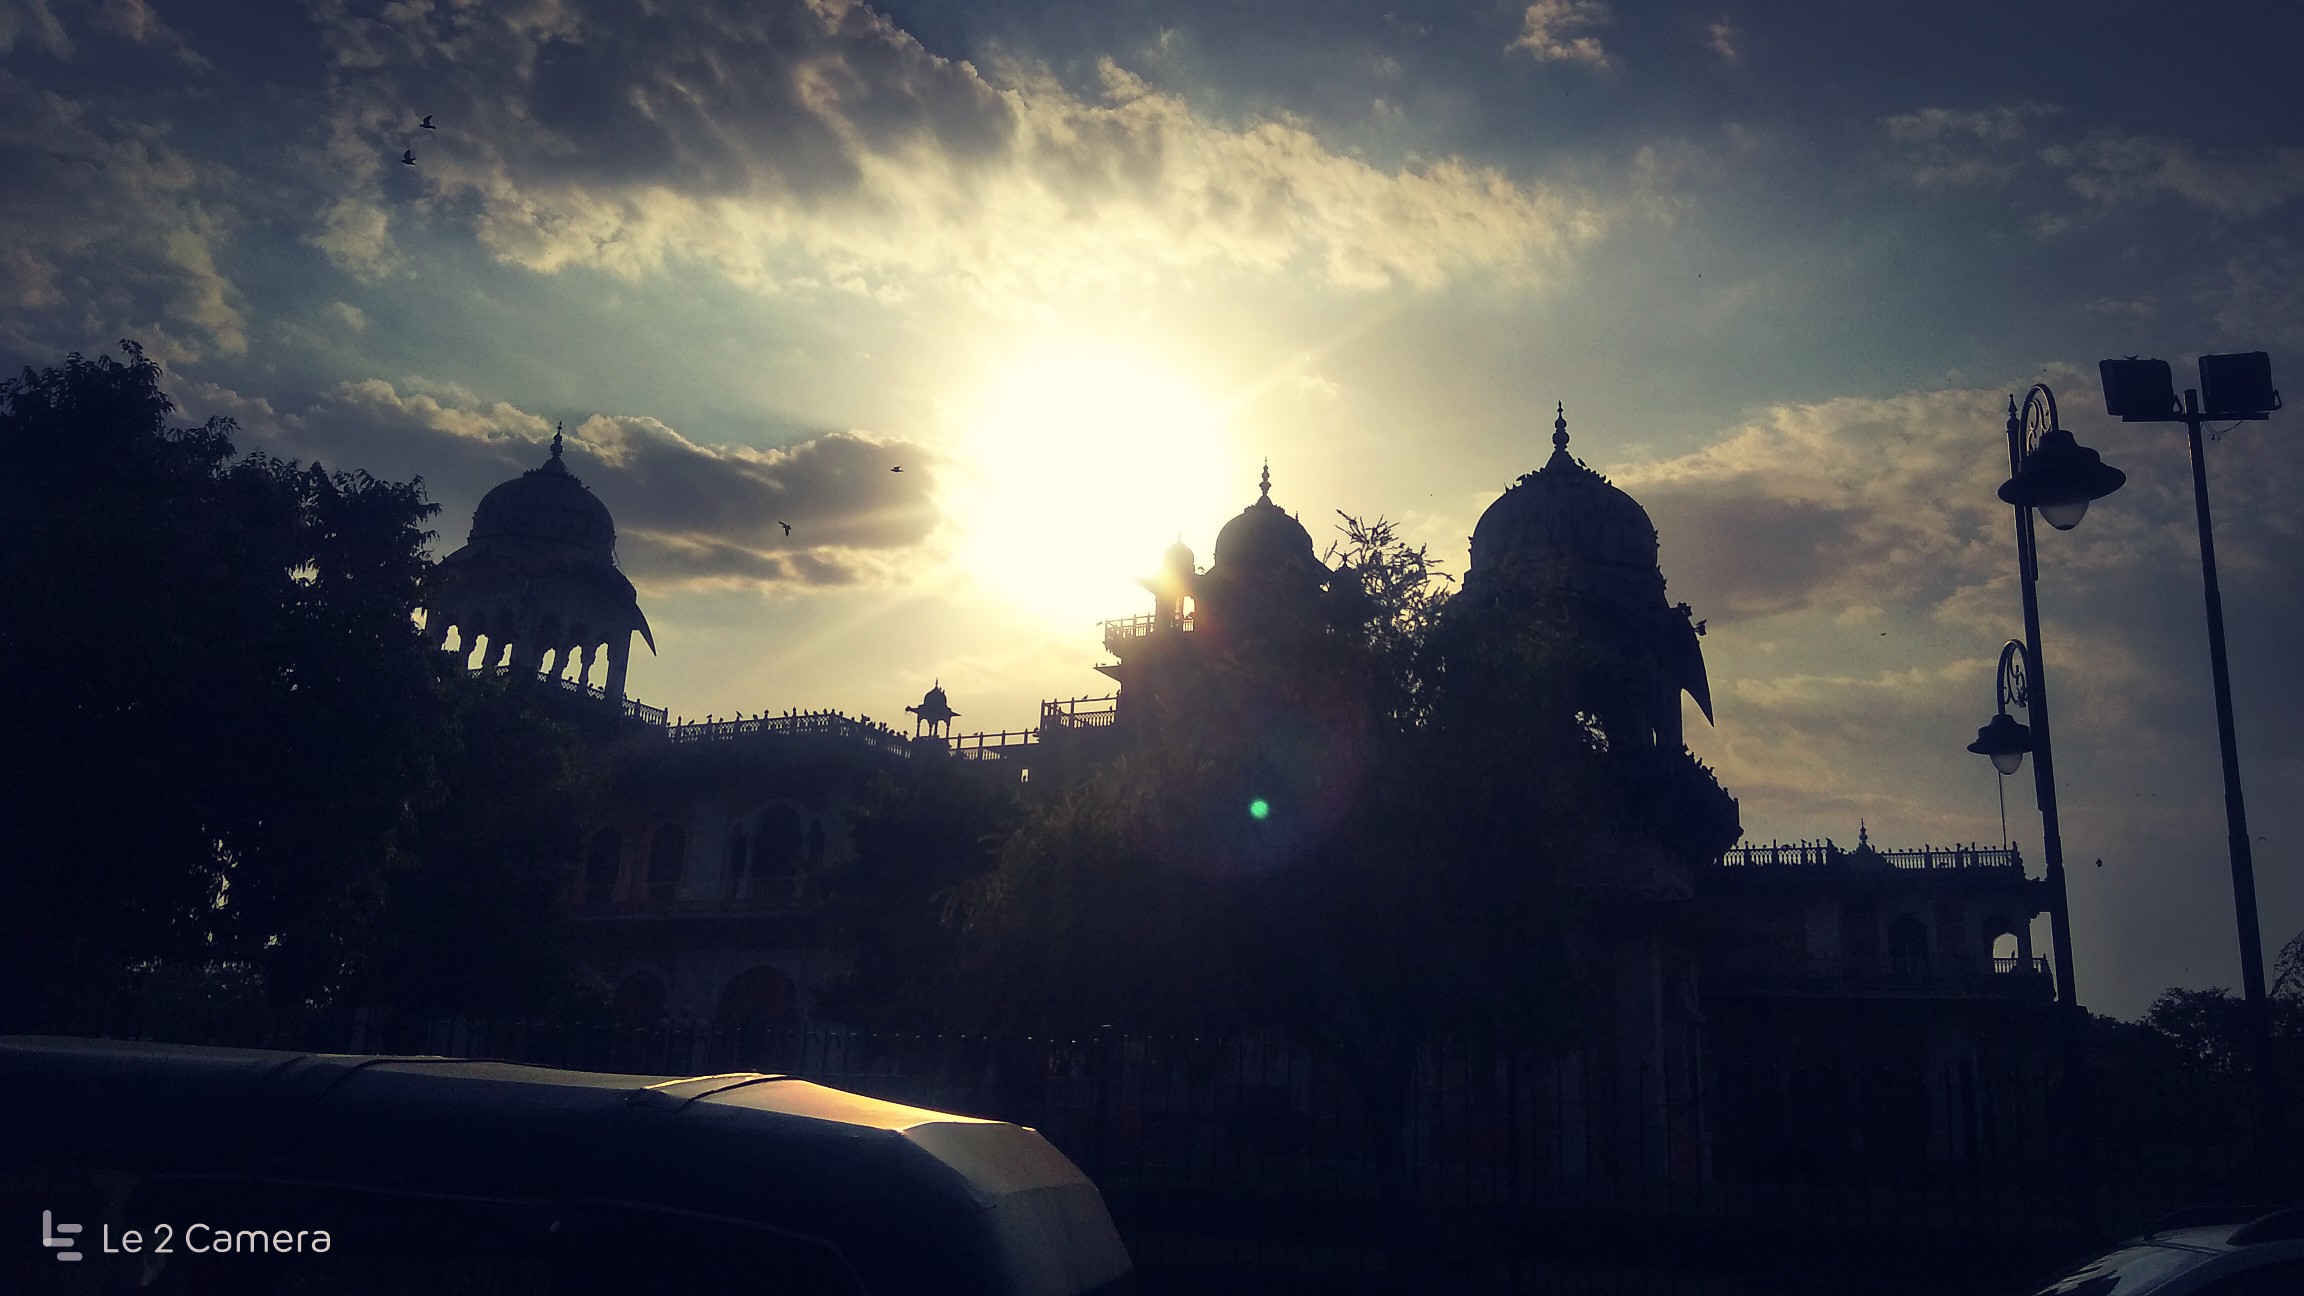
sunset, sky, sunrise, cloud, sun, atmosphere, light, morning, evening, tree, dawn, sunlight, dusk, night, meteorological phenomenon, darkness, computer wallpaper